Which point is corresponding to the reference point?
Reference image:
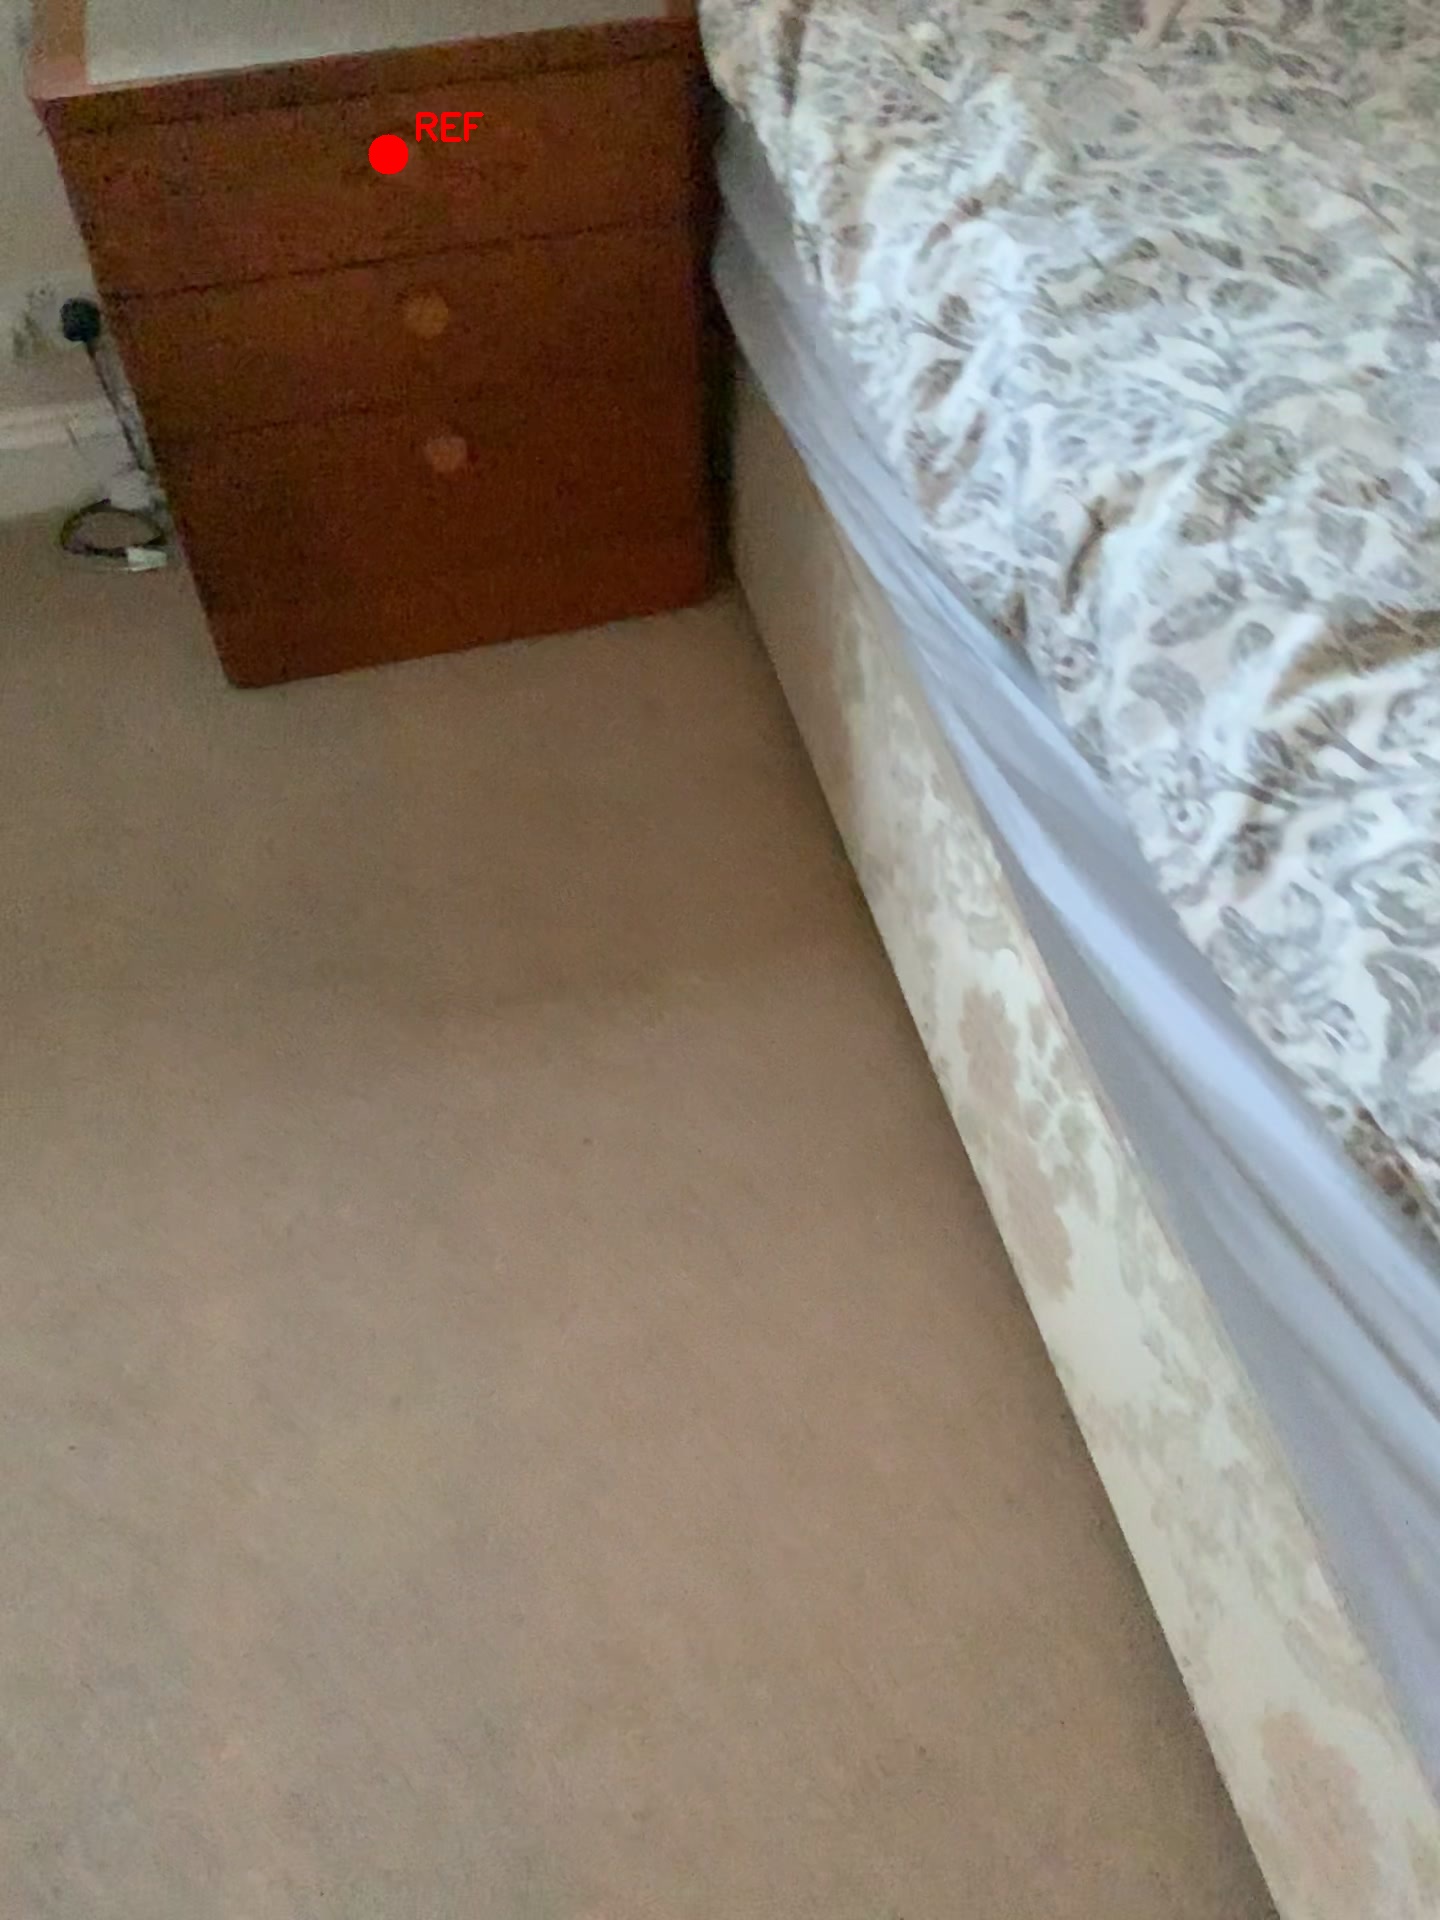
Option image:
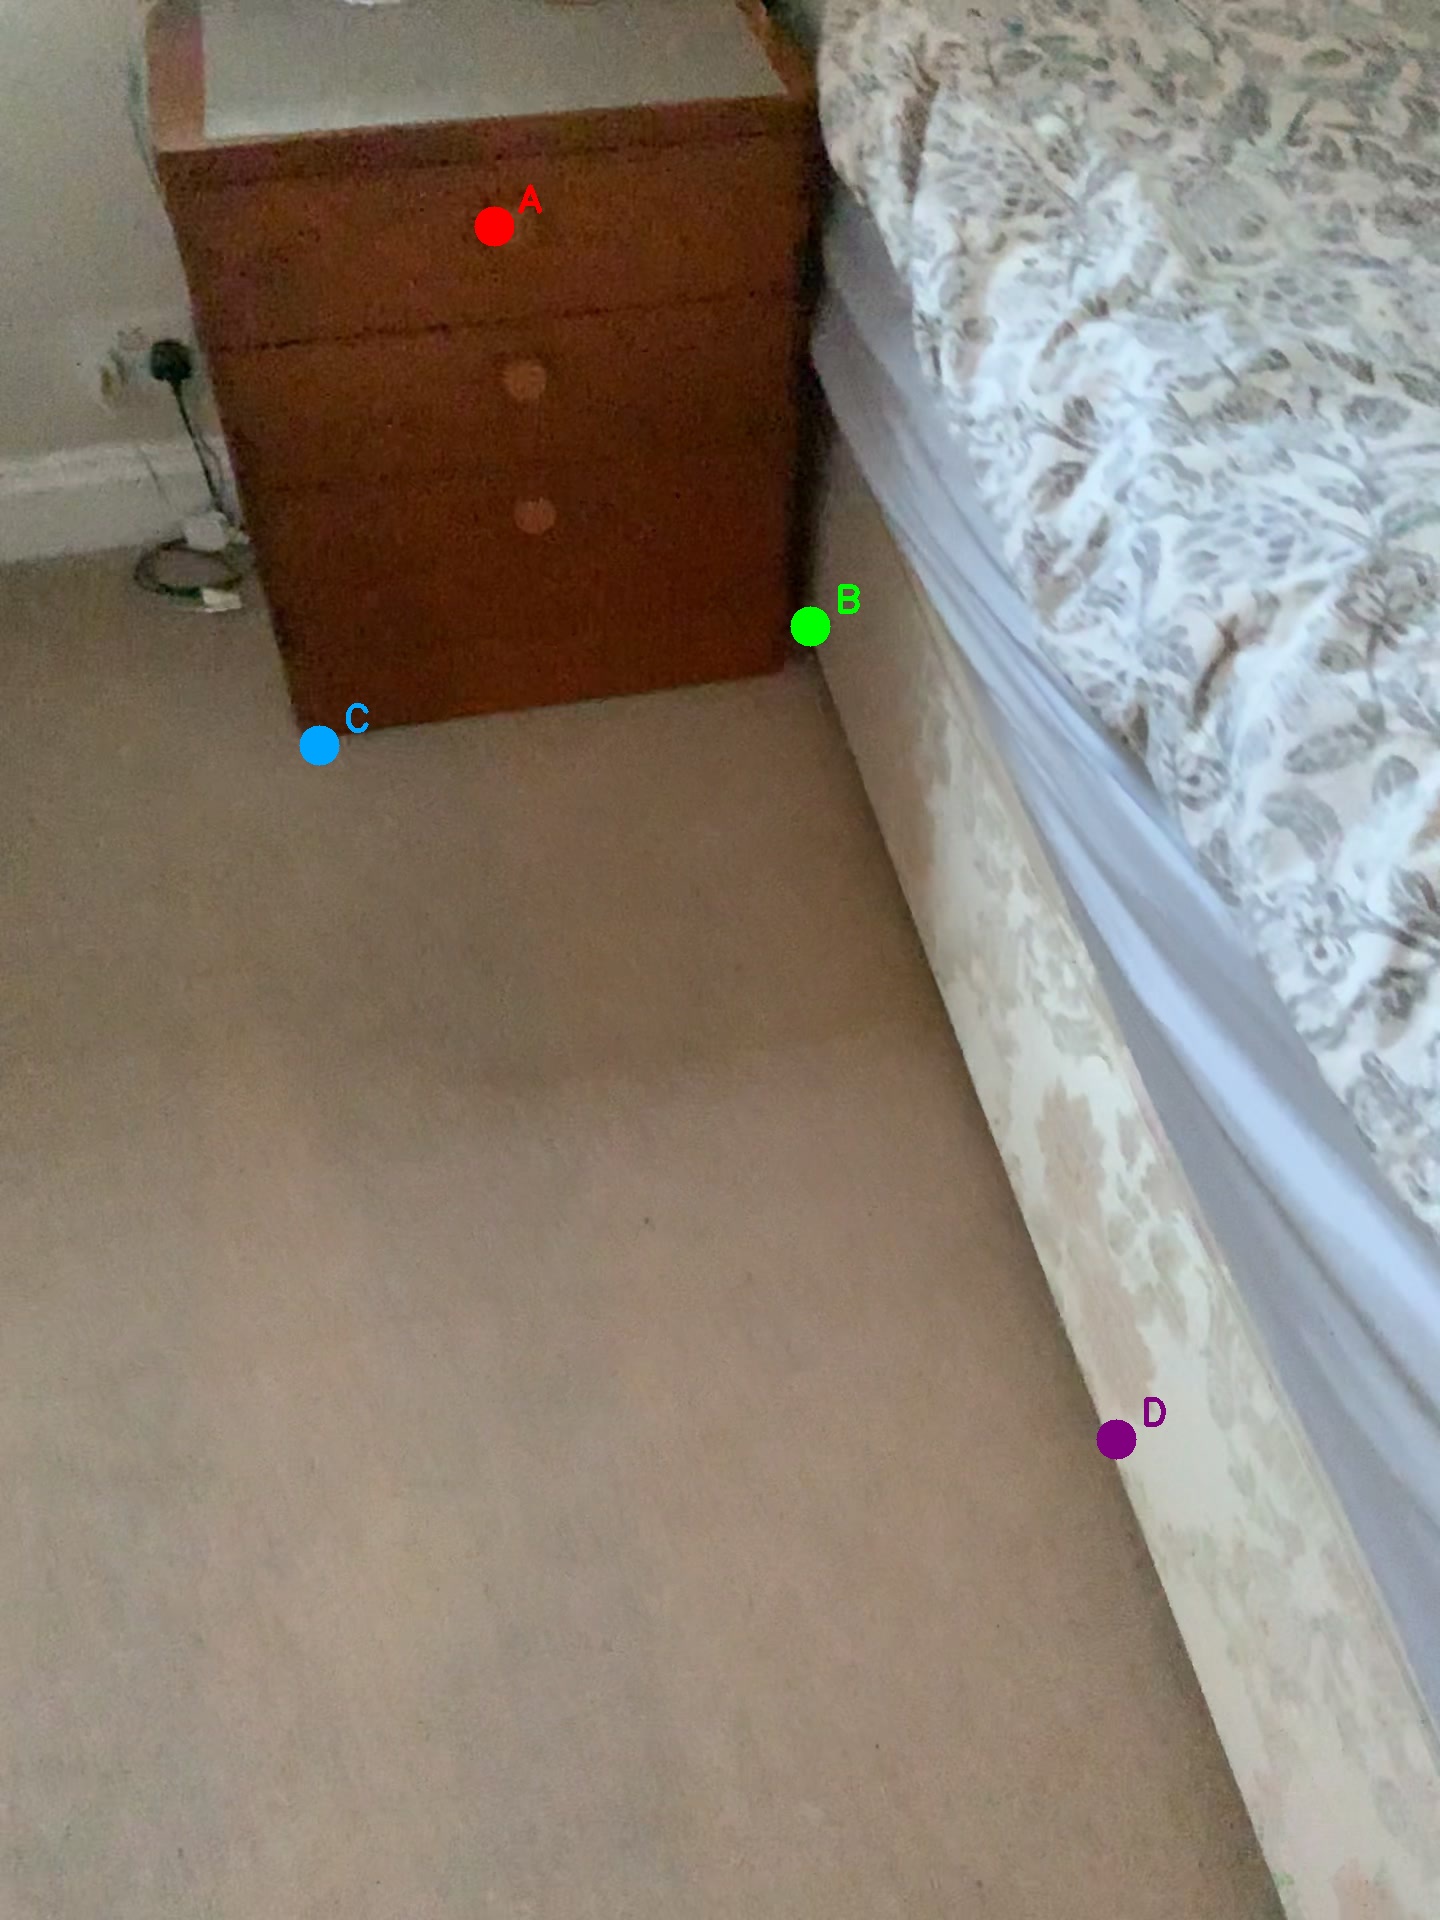
Choices:
Point A
Point B
Point C
Point D
Answer: (A)